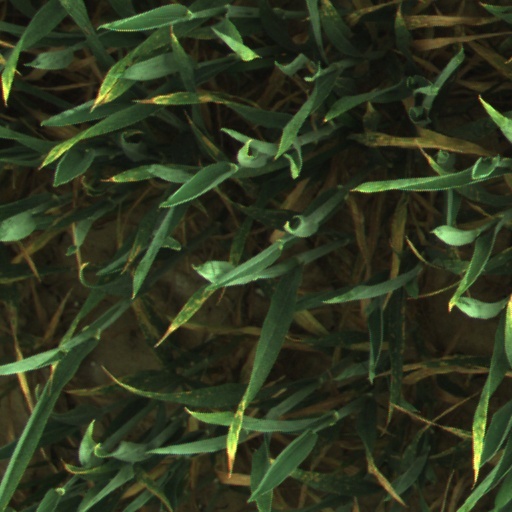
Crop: wheat